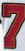
Number: 7